Aron Gunnarsson

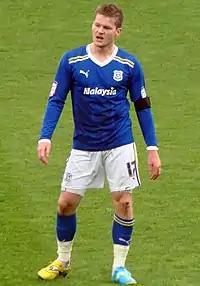
Aron playing for Cardiff City in 2012

On 8 July 2011, Aron agreed a three-year deal with fellow Championship team Cardiff City on a free transfer, as the fifth signing for new manager Malky Mackay. Coventry were due compensation via him being under the age of 24.